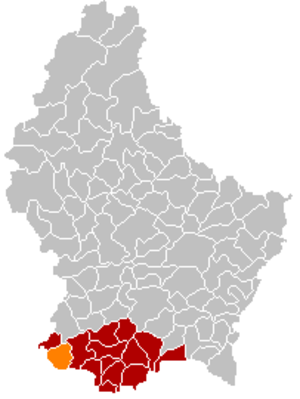
Differdange
Differdanges placering i Luxembourg
Differdange er en kommune og en by i storhertugdømmet Luxembourg. Kommunen, som har et areal på 22,18 km², ligger i kantonen Esch-sur-Alzette i distriktet Luxembourg. I 2005 havde kommunen 19.005 indbyggere.